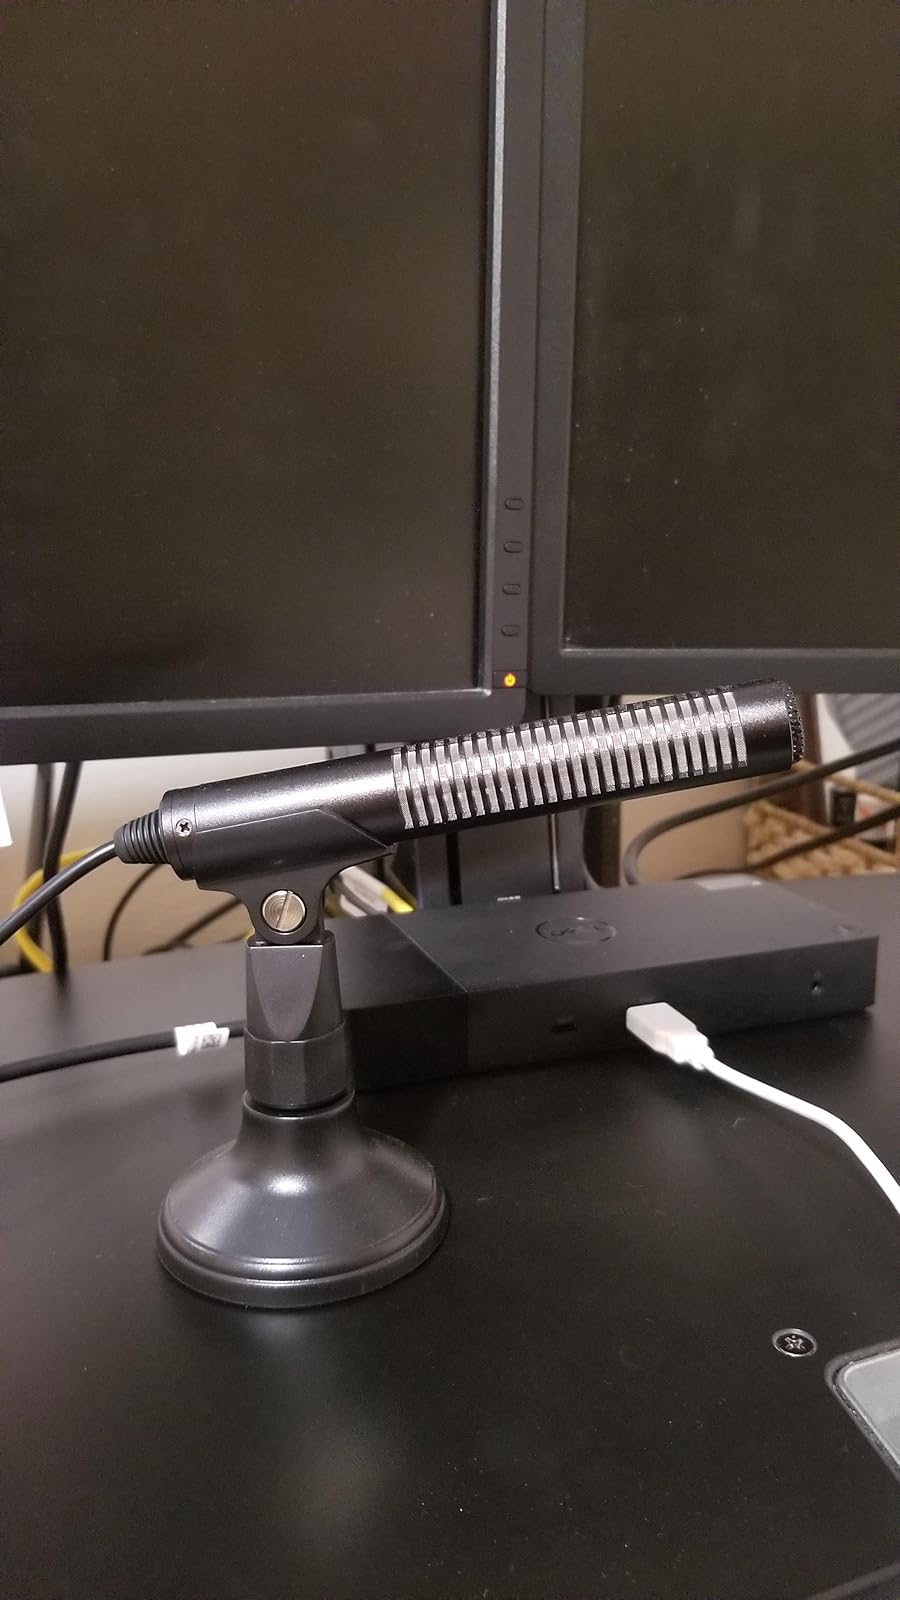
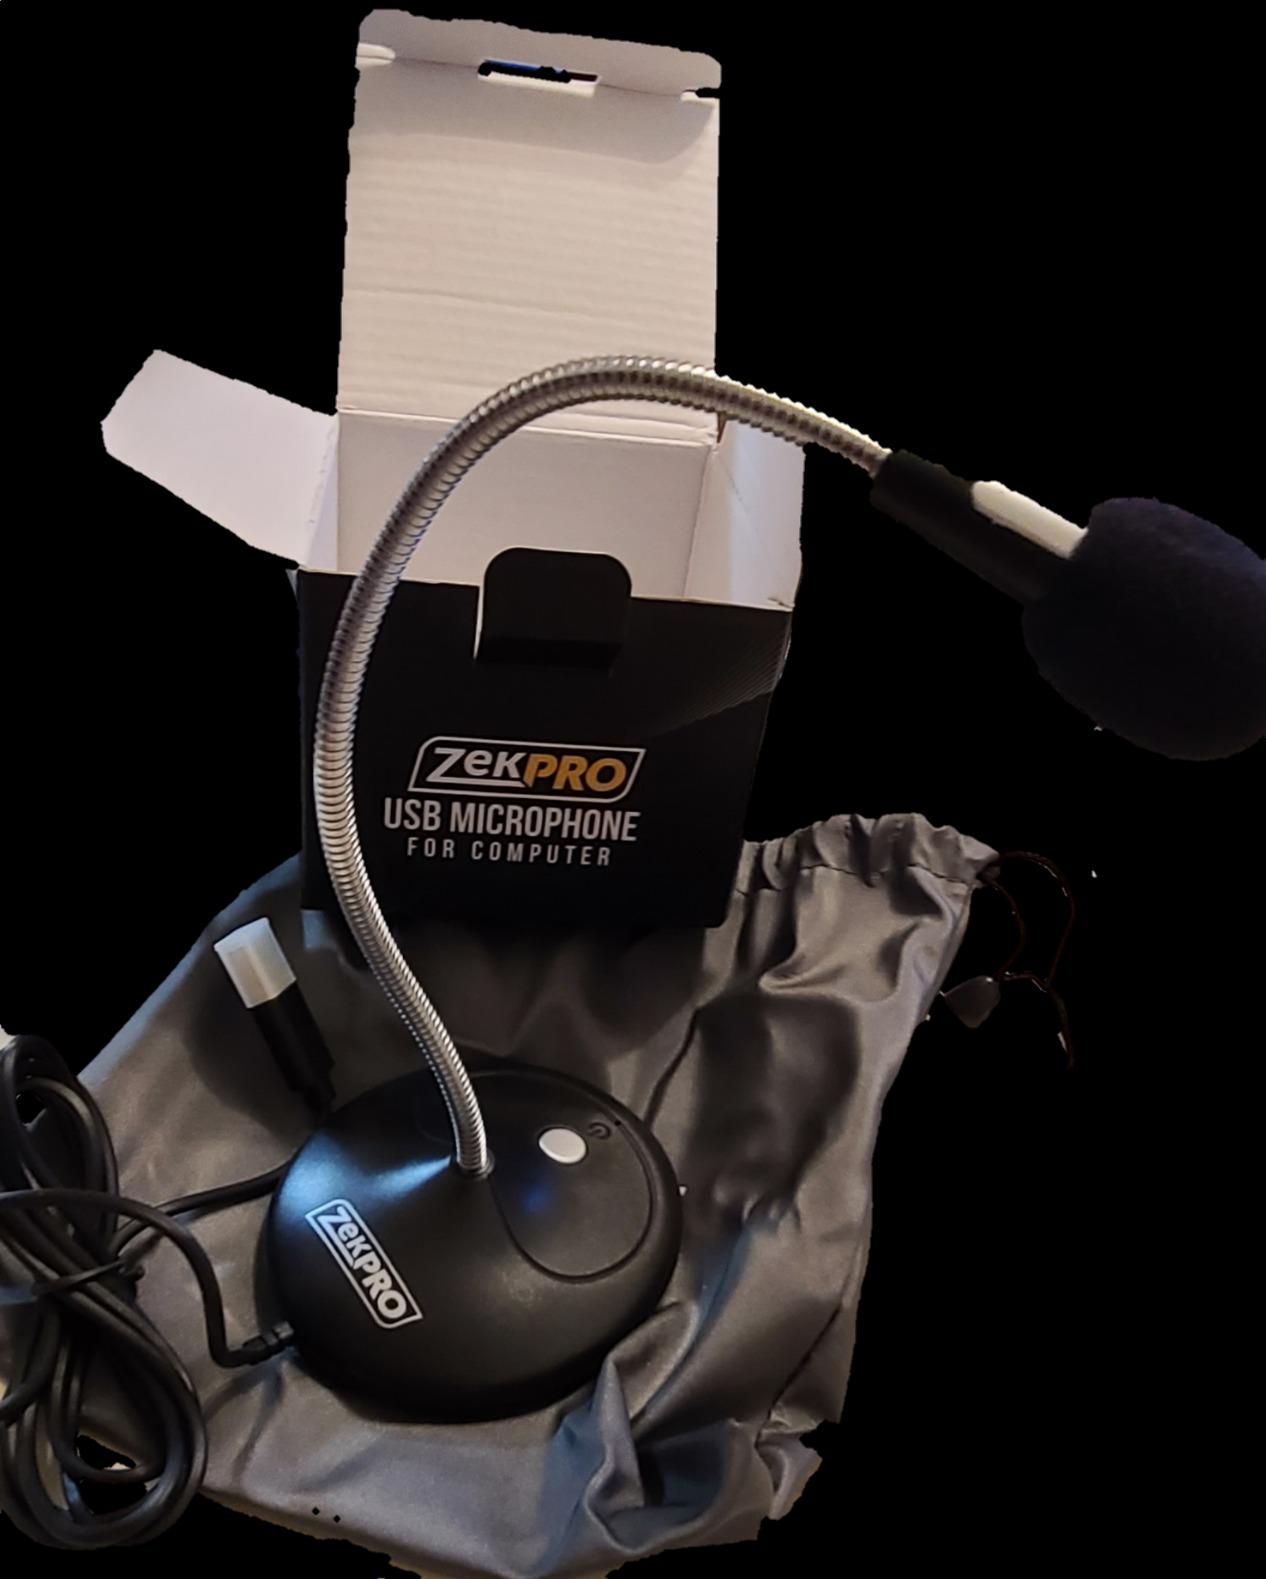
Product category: microphone
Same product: no